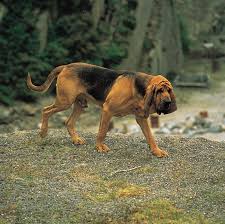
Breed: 207-n000044-bloodhound